Red-tailed hawk

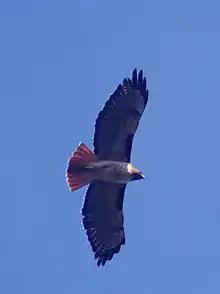
In flight showing the red tail

The red-tailed hawk is sexually dimorphic in size, as females are up to 25% larger than males. As is typical in large raptors, frequently reported mean body mass for Red-tailed Hawks are somewhat higher than expansive research reveals. Part of this weight is highly seasonally variable and due to clinal variation, male red-tailed hawks may weigh from and in females between . However, research from nine studies occurring at migration sites in the United States and two breeding studies, one from the smallest race in Puerto Rico, the other from larger races in Wisconsin show that males weigh a mean of and females weigh a mean of , about 15% lighter than prior species-wide published weights. The heaviest surveyed weights came from migrants in Cape May, New Jersey, where females weighed a mean of , males a mean of . The lightest were from the breeding population in forest openings of Puerto Rico, where the females and males weighed an average of and , respectively, also the highest size sexual dimorphism in the species. Size variation in body mass reveals that the red-tailed hawks typically varies only a modest amount, racial variation in average weights of great horned owls show that mean body mass is nearly twice (the heaviest race is about 36% heavier than the lightest known race on average) as variable as that of the hawk (where the heaviest race is only just over 18% heavier on average than the lightest). Males can reportedly measure in total length, females measuring long. The wingspan can range from and, in the standard scientific method of measuring wing size, the wing chord is long. The tail measures in length. The exposed culmen was reported to range from and the tarsus averaged . The middle toe (excluding talon) can range from , with the hallux-claw (the talon of the rear toe, which has evolved to be the largest in accipitrids) measuring from in length.